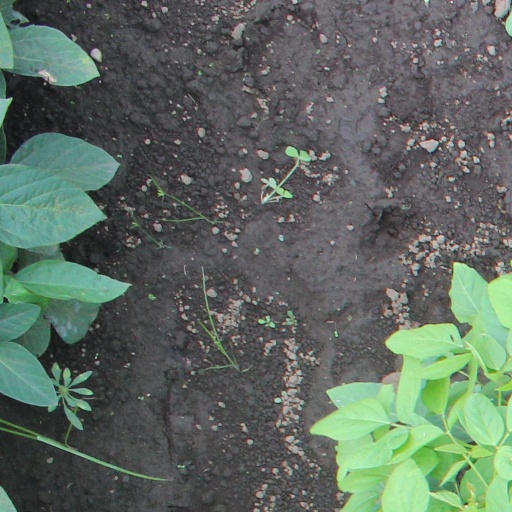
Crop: soybean